Priyamaana Thozhi

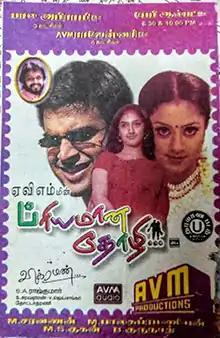
Poster

Priyamaana Thozhi is a 2003 Indian Tamil-language drama film written and directed by Vikraman and produced by AVM Productions. The film stars Madhavan, Jyothika, Sridevi Vijayakumar and Vineeth, with Livingston and Manivannan playing other supporting roles. The film's music is composed by S. A. Rajkumar, while S. Saravanan handled the camera.